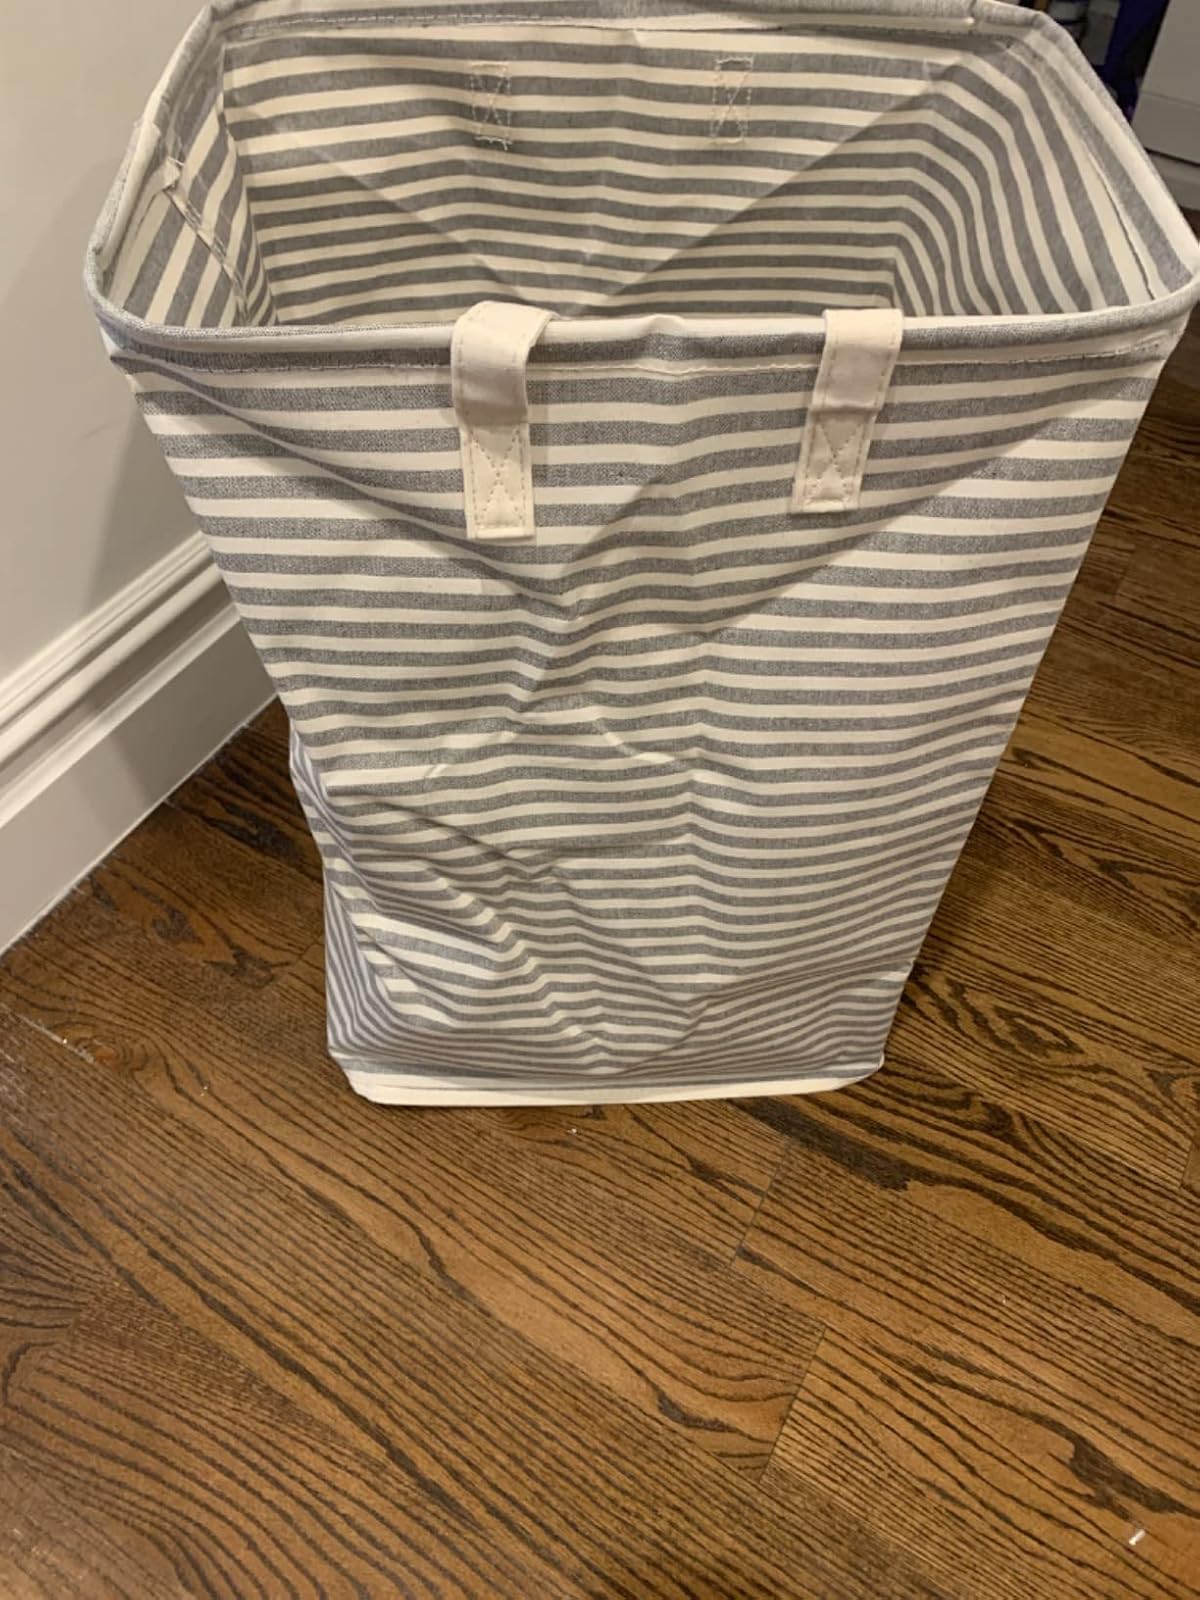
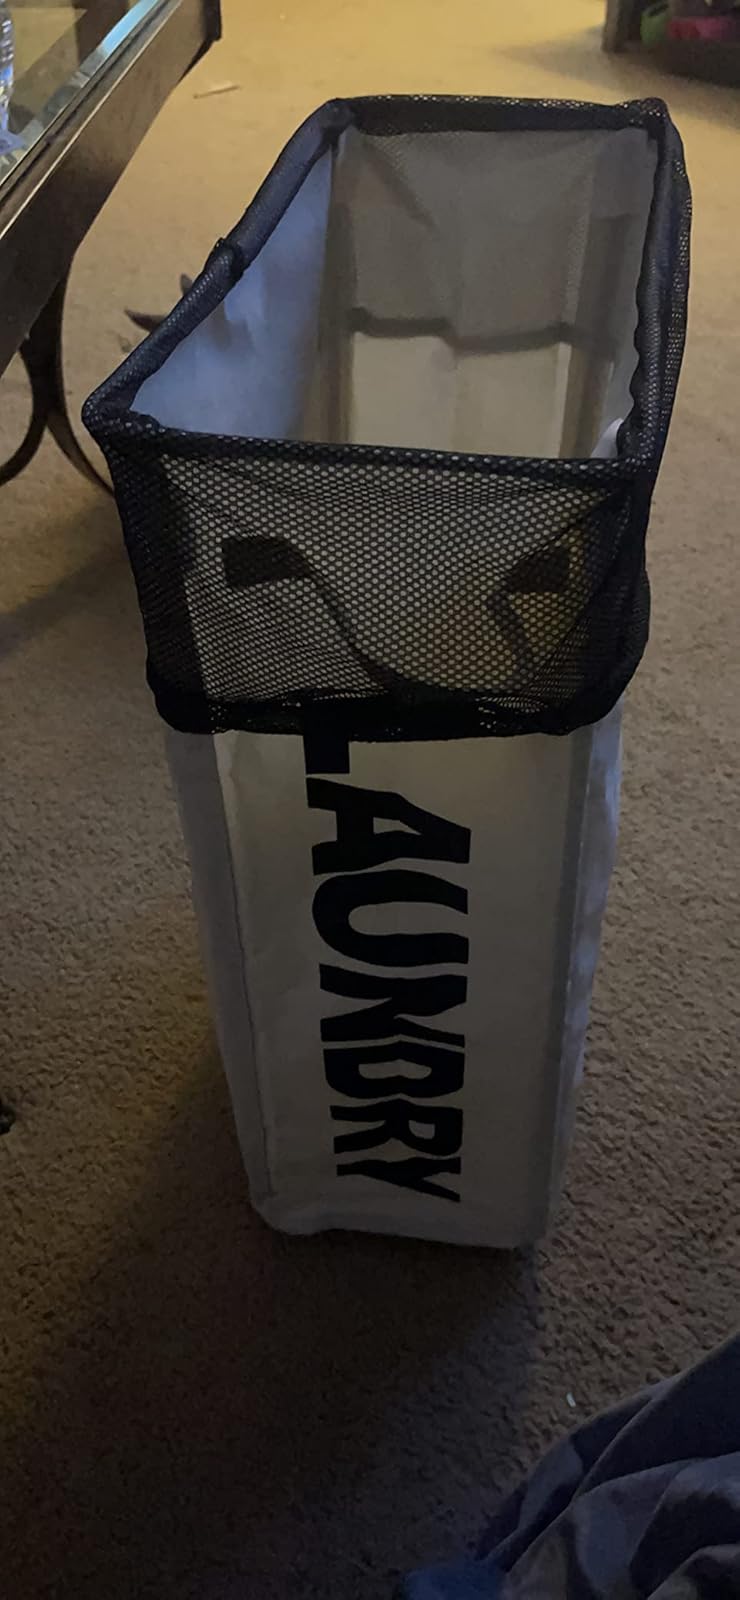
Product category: items_hamper
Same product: no